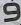
Number: 9